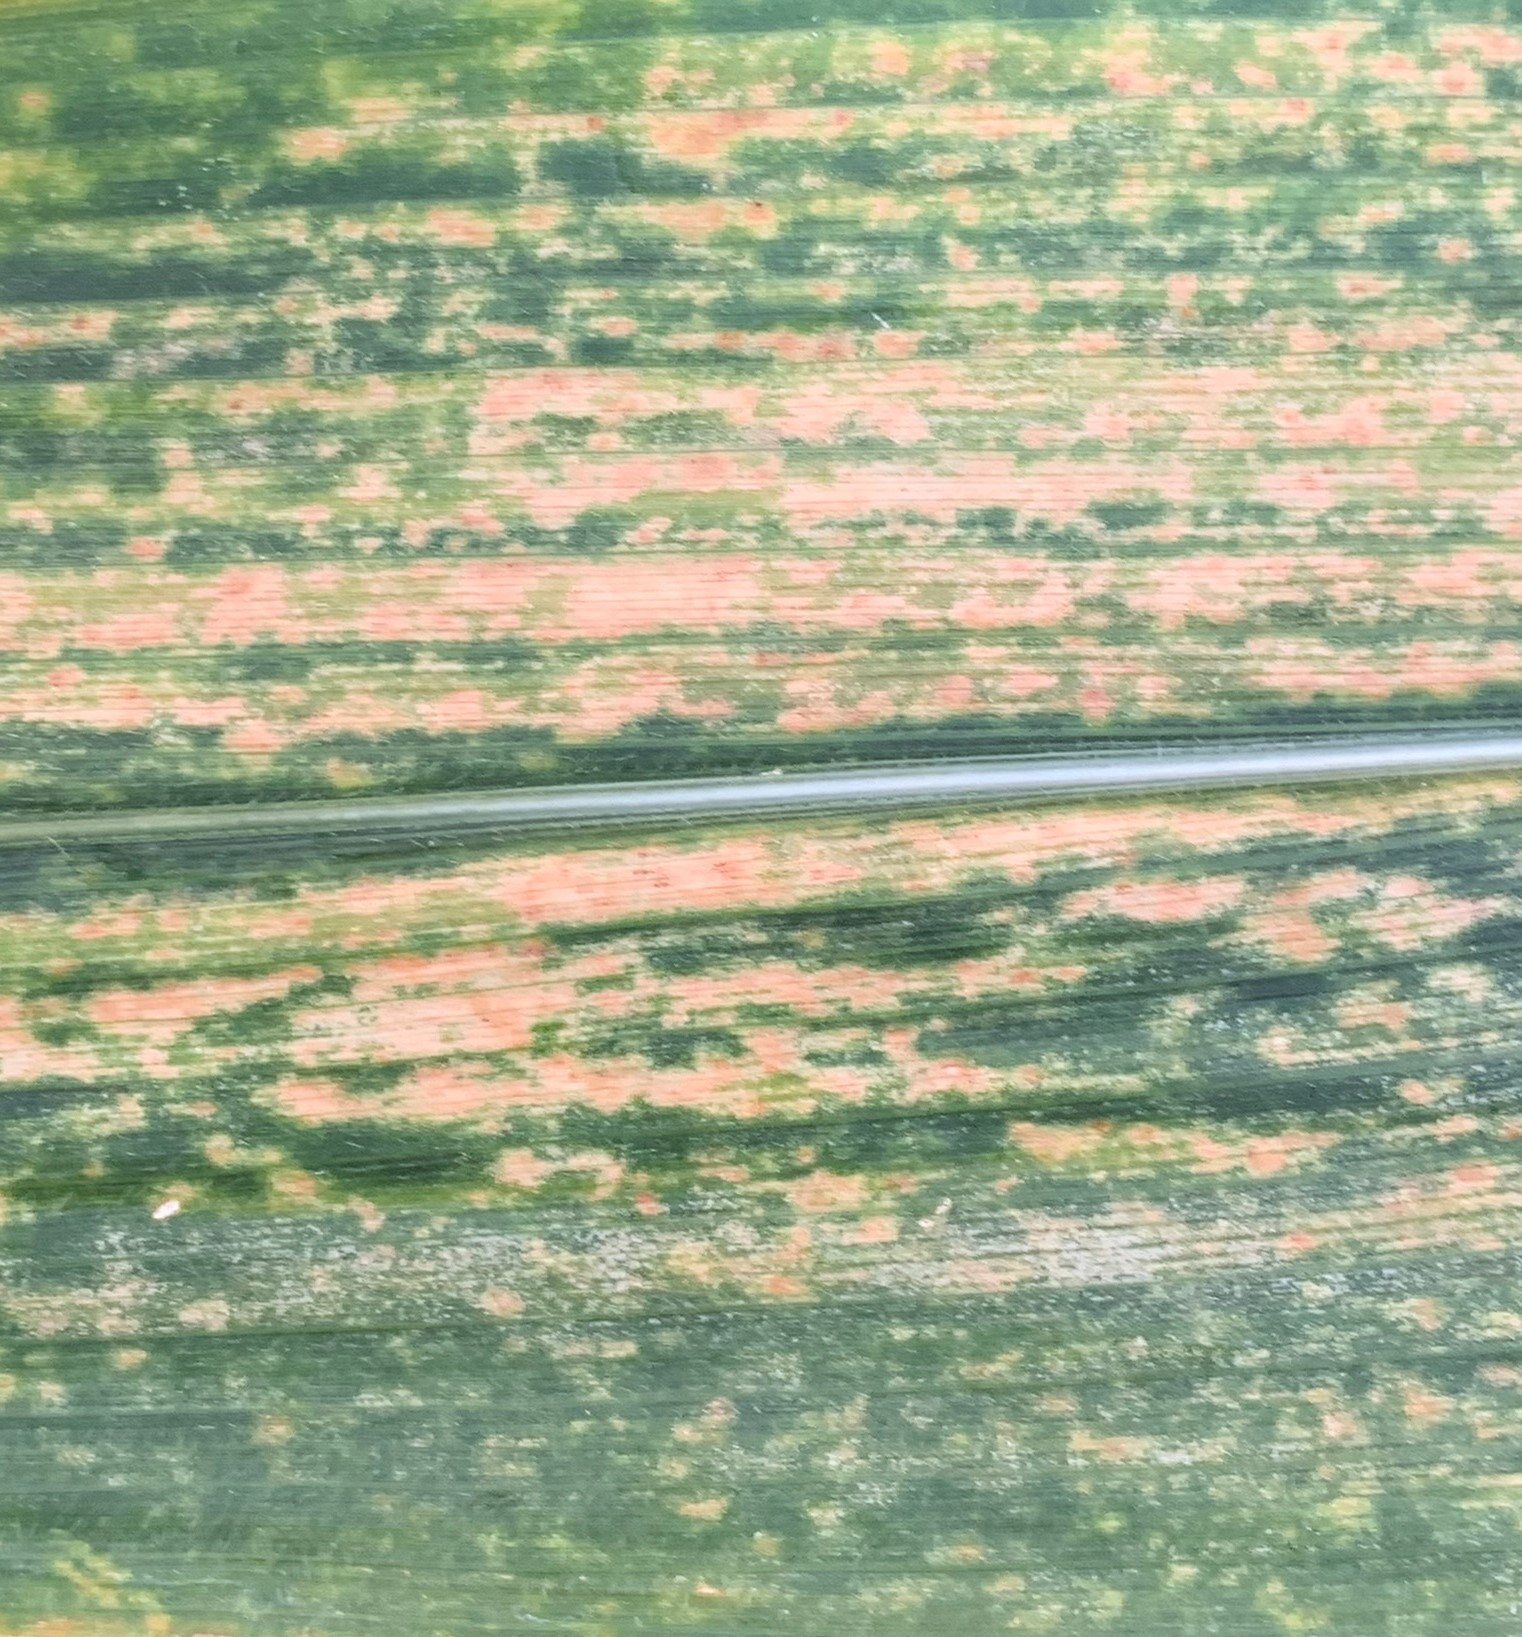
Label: MLN